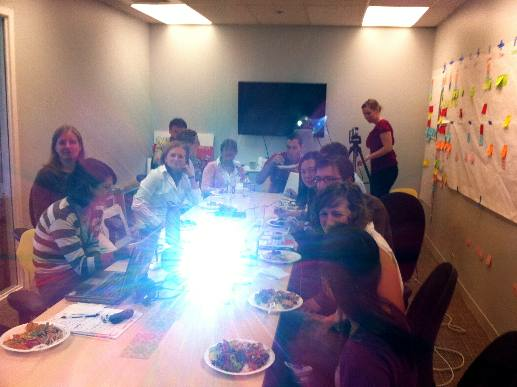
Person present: Yes